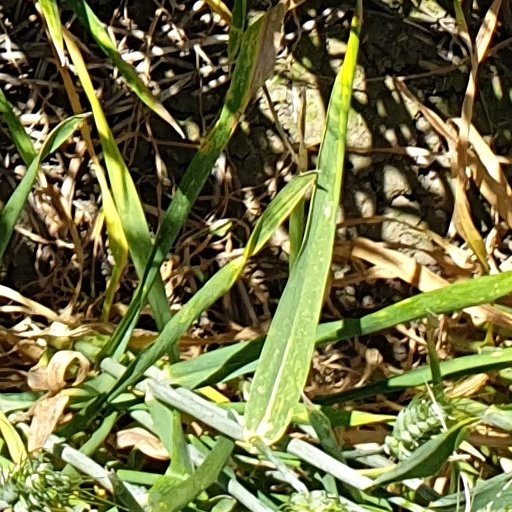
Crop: wheat